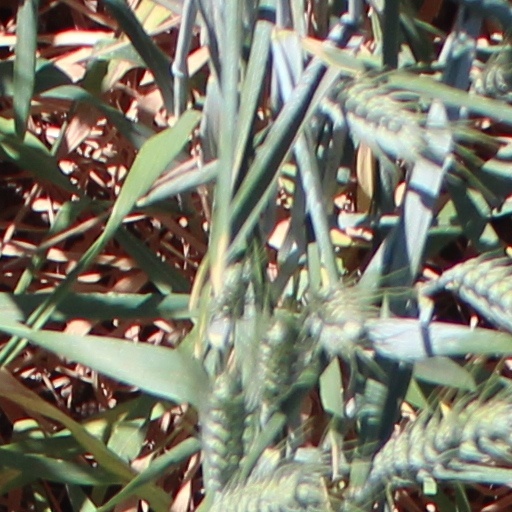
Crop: wheat